Basement

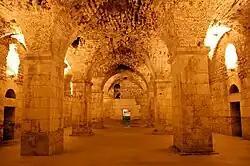
Basement of Diocletian's Palace

A subbasement is a floor below the basement floor. In the homes where there is any type of basement mentioned above, such as a walk-out basement, all of the volume of the subbasements from floor to ceiling are located well below ground. Therefore, subbasements have no windows nor an outside door. In the homes that have subbasements, all of the basement can be used as part of the main home where people relax and do recreational things, while all of the subbasement can be used for storage. Subbasements are much more common in larger structures, such as commercial buildings and larger apartment buildings, than they are in single family homes. It is common for skyscrapers to have multiple subbasements.